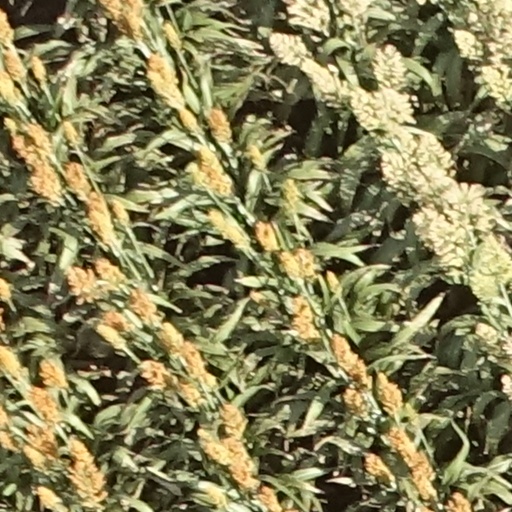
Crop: sorghum